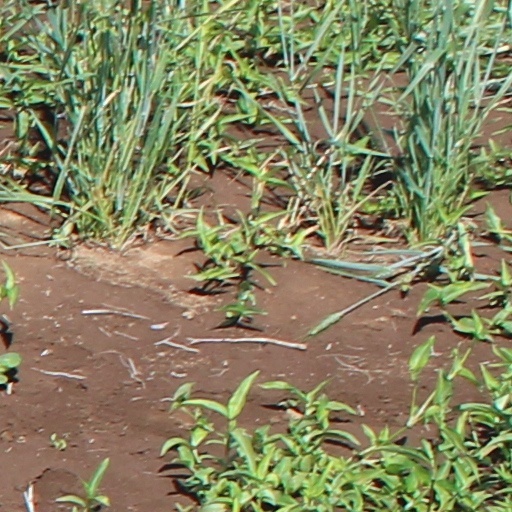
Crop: wheat